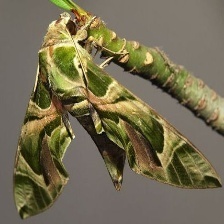
Species: OLEANDER HAWK MOTH